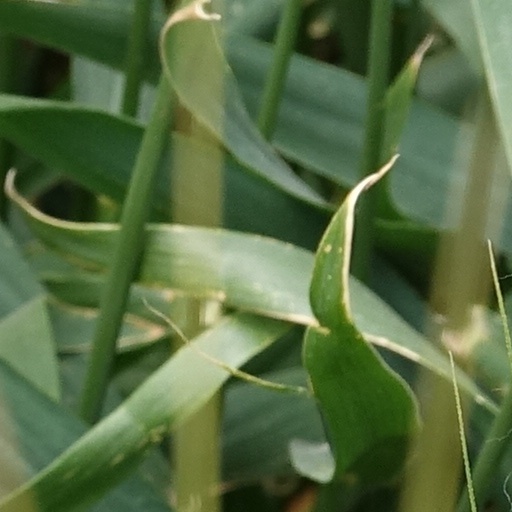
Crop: wheat